Ndèye Tické Ndiaye Diop

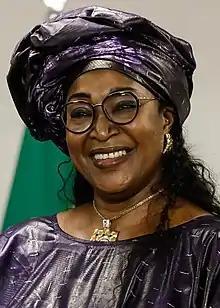
Ndèye Tické Ndiaye Diop in 2021

Ndèye Tické Ndiaye Diop is a Senegalese politician from Thiès. She became the Minister of Digital Economy and Telecommunication in April 2019.